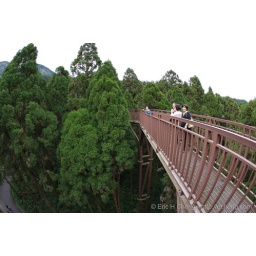
The sky walk lets you walk around way up in the trees (Xi Tou, Taiwan)